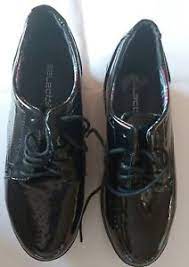
Label: Brogue